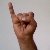
The image shows a hand gesture representing the letter 'I' in Indian Sign Language.